Taco

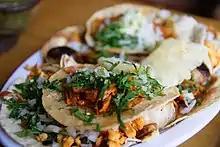
Tacos al pastor made with adobada meat

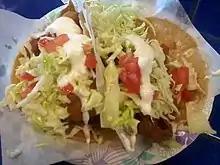
Two fish tacos in Bonita, California

As an accompaniment to tacos, many taco stands will serve whole or sliced red radishes, lime slices, salt, pickled or grilled chilis (hot peppers), and occasionally cucumber slices, or grilled cambray onions.